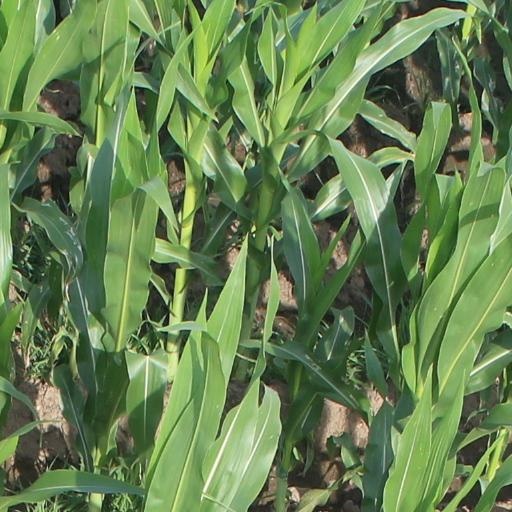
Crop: maize; corn